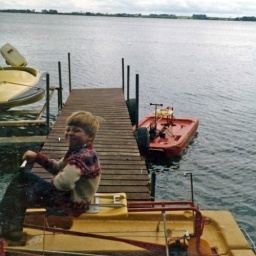
David Wirka sitting in a paddle boat at Storm Lake Iowa. May 29, 1972.